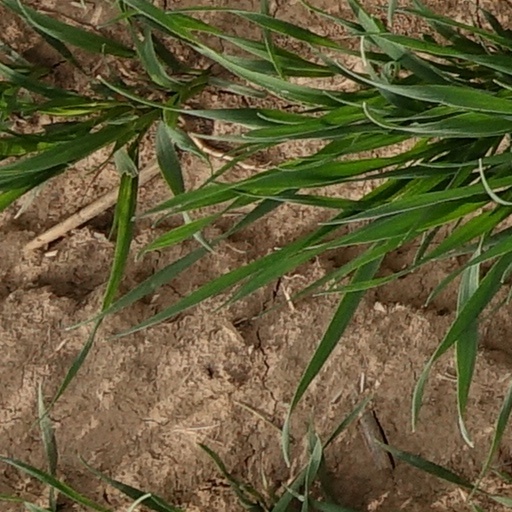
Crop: wheat